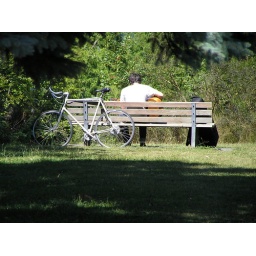
This guy was just sitting on a bench in the park playing his guitar and harmonica.